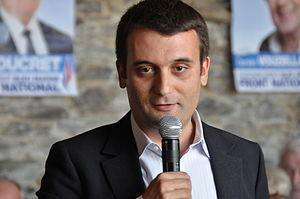
Florian Philippot, vice-président du Front national (FN), lors d'un déjeuner débat organisé le 15 septembre 2012, à la Rabatelière, en Vendée. Photo © 2012 G. Bouchet/Front national
Marion Maréchal, née le 10 décembre 1989 à Saint-Germain-en-Laye, est une femme politique française. Elle utilise comme nom d'usage Marion Maréchal-Le Pen entre 2010 et 2018.